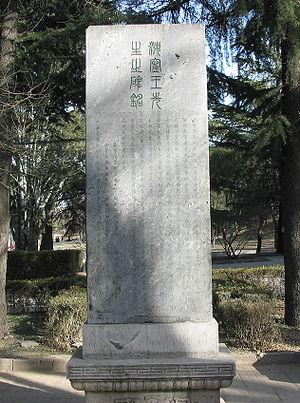
Chen Yinke est un historien chinois considéré comme l'un des plus créatifs et originaux du XXᵉ siècle en Chine. Membre de l'Academia sinica, ses œuvres principales sont Esquisse d'un essai sur les origines des institutions Sui et Tang, Esquisse de l'histoire politique des Tang, et Biographie alternative de Liu Rushi.